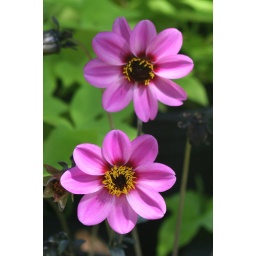
Just some beautiful pink flowers at the High Hand Gardening Center in Loomis, California.